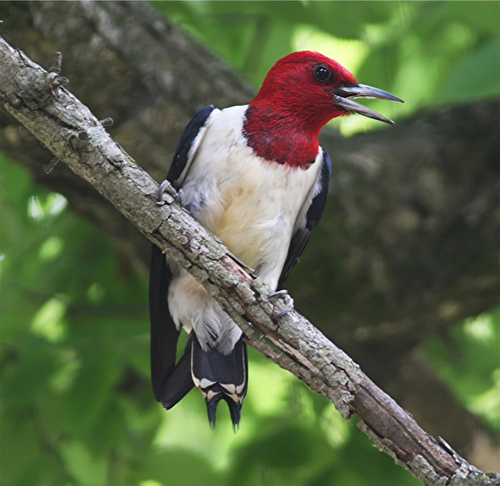
a medium sized bird that has a red tipped head and cream bellya bird with red crown, throat and white belly and breast and black tail, and the bill is long and pointeda medium sized bird with a red head, gray beak, black wings,and white belly.
this bird has a red head, and white body with its coverts and retrices in black color.
a large bird with a scarlet crown, a white breast and a grey bill.
this medium sized bird has a long pointed gray beak, a bright read head, a white breast and dark black wings that combine to give the bird a very distinctive look.
this bird is white, black, and red in color, with a long sharp beak.
a bird with a white breast and black wings and a red crown.
a medium sized bird with a long bill, and a red crown
this bird is white with red and has a long, pointy beak.
Species: Red Headed Woodpecker